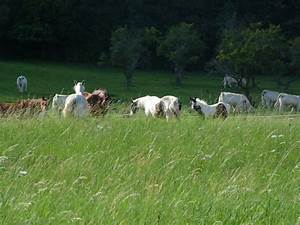
Label: cavallo